Butler Ames

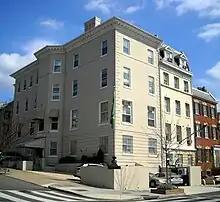
Ames' former residence in Washington, D.C.

Ames became a member of the Massachusetts House of Representatives 1897–1899; elected as a Republican to the Fifty-eighth and to the four succeeding Congresses (March 4, 1903 – March 3, 1913); was not a candidate for renomination in 1912. In 1904 he was elected as an honorary member of the New Hampshire Society of the Cincinnati.